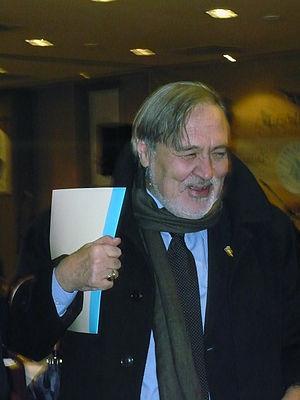
İlber Ortaylı est un universitaire turc d'origine tatare de Crimée. Professeur d'histoire à l'université Galatasaray d'Istanbul et à l'Université Bilkent à Ankara, il tient un rôle important dans la vie intellectuelle turque.